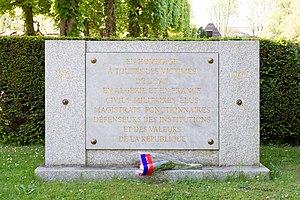
L'Organisation de l'armée secrète, ou Organisation armée secrète, surtout connue par le sigle OAS, est une organisation politico-militaire clandestine française proche de l'extrême droite créée le 11 février 1961 pour la défense de la présence française en Algérie par tous les moyens, y compris le terrorisme à grande échelle.